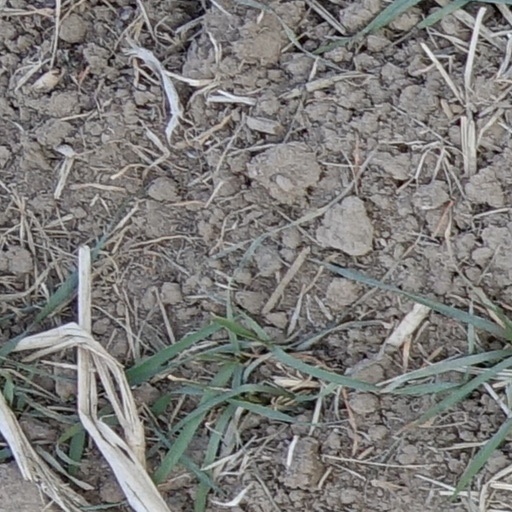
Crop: wheat